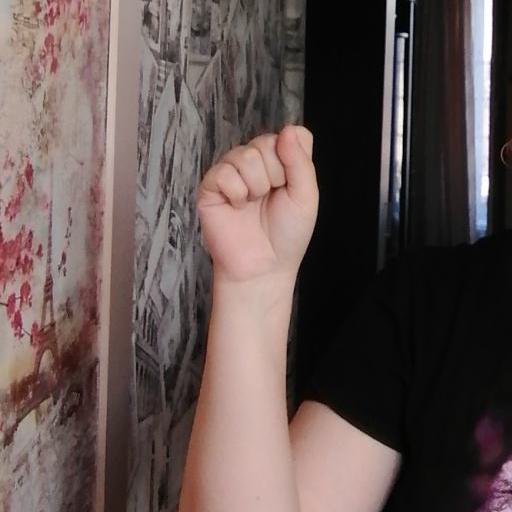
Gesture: fist